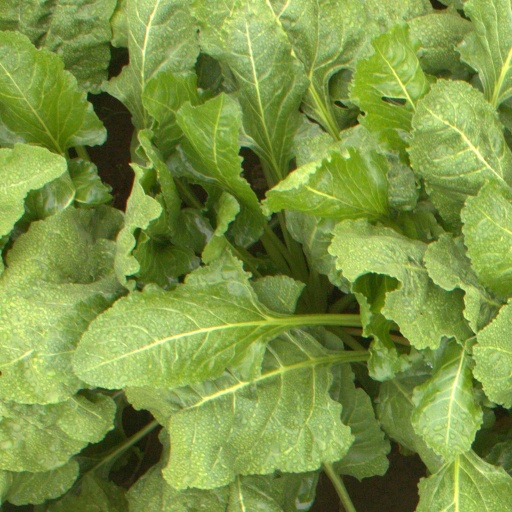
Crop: sugar beet